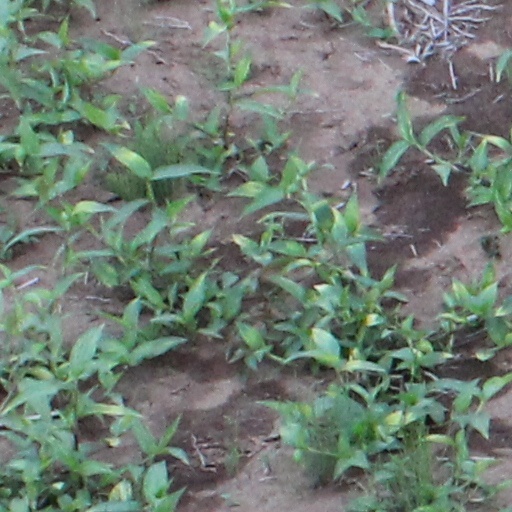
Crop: wheat